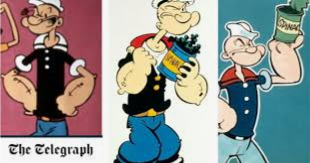
Portrait style: Cartoon Portrait